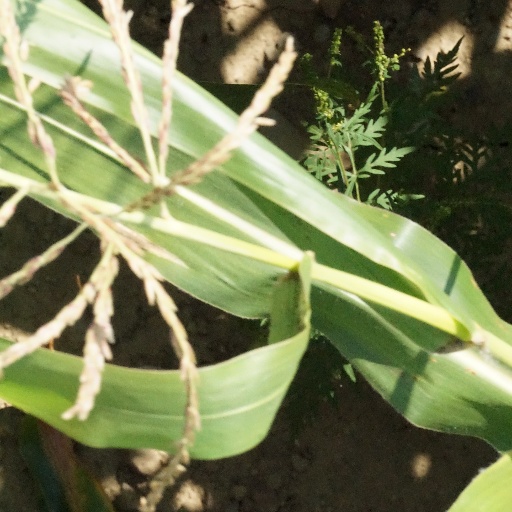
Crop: maize; corn